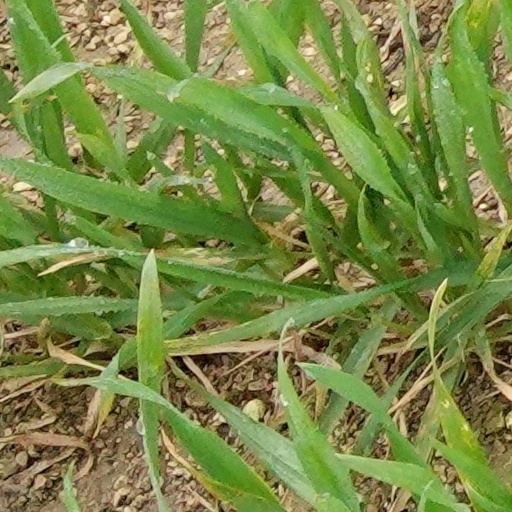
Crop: wheat